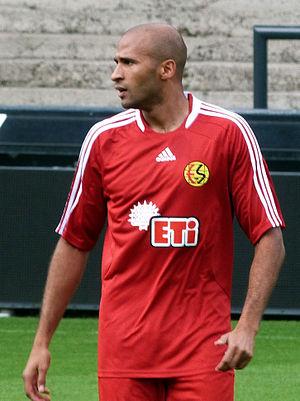
Diomansy Kamara est un footballeur franco-sénégalais né le 8 novembre 1980 à Paris en France. Il est métis, né de père sénégalais et de mère française.